George W. Bush

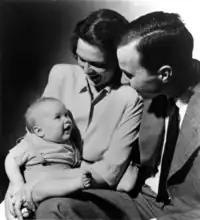
George W. Bush with his parents, Barbara and George H. W. Bush, 1947

George Walker Bush was born on July 6, 1946, at Grace-New Haven Hospital in New Haven, Connecticut. He was the first child of George Herbert Walker Bush and Barbara Pierce. He was raised in Midland and Houston, Texas, with four siblings: Jeb, Neil, Marvin and Dorothy. Another younger sister, Robin, died from leukemia at the age of three in 1953. His paternal grandfather, Prescott Bush, was a U.S. senator from Connecticut. His father was Ronald Reagan's vice president from 1981 to 1989 and the 41st U.S. president from 1989 to 1993. Bush has English and German ancestry, along with more distant Dutch, Welsh, Irish, French, and Scottish roots.